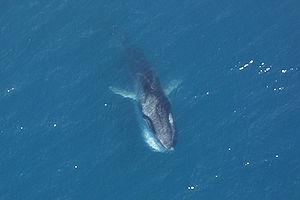
Le rorqual commun est une espèce de cétacé de la famille des Balaenopteridae. Après la baleine bleue, et avec une longueur d'environ 20 mètres, c'est le deuxième plus grand animal vivant sur la planète.